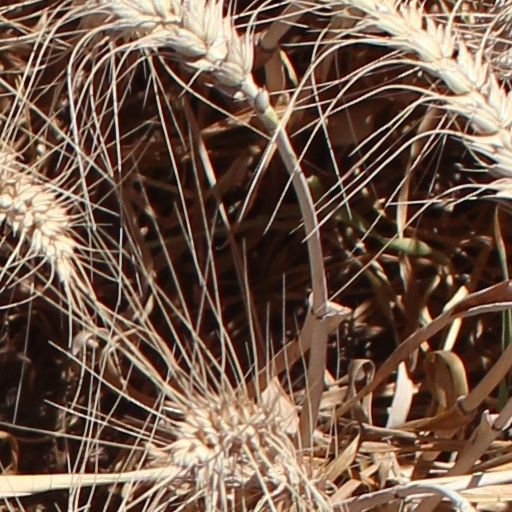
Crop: wheat